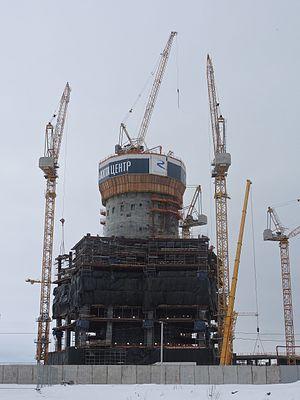
Lakhta Center est le nom de l'ensemble public administratif, édifié dans le district de Primorsky de Saint-Pétersbourg, dont l’objet clé sera le siège social du groupe Gazprom. L'ensemble inclut un gratte-ciel et un immeuble multifonctionnel, séparé par un atrium en blocs Nord et Sud. La superficie totale des immeubles sera de 40 hectares. Cet édifice est actuellement le plus haut gratte-ciel de Russie et d'Europe. La décoration intérieure et l'aménagement du territoire sont en cours et l'autorisation de mise en service est obtenue. La date d'ouverture du complexe sera déterminée après l'achèvement des travaux de finition et d'embellissement. L'aménagement des quais devrait être achevé fin 2020.